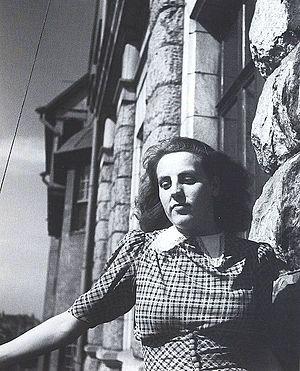
Aune Haarla, est une écrivain, parolière et scénariste finlandaise.